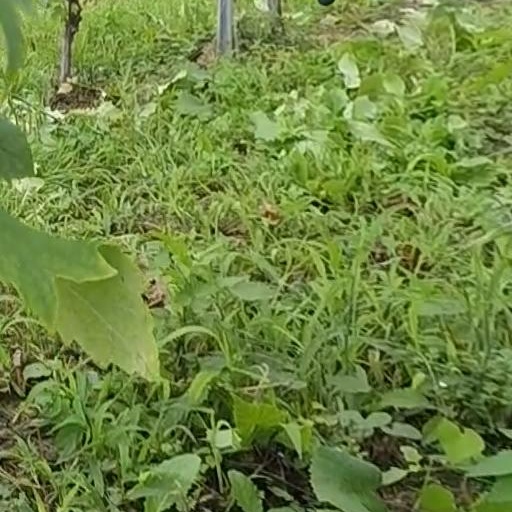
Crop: grape